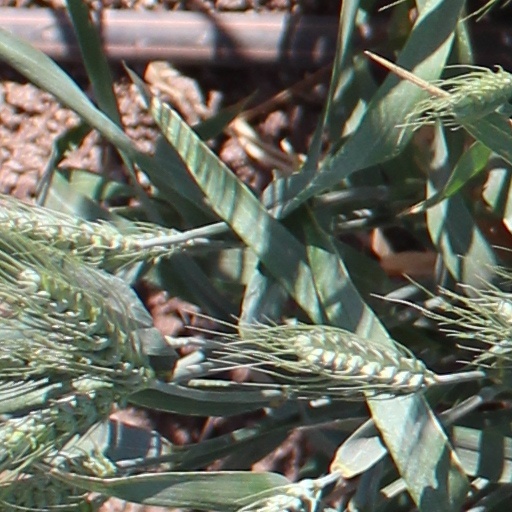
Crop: wheat